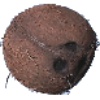
Label: cocos